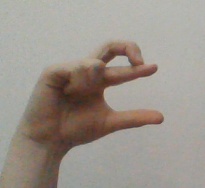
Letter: thal